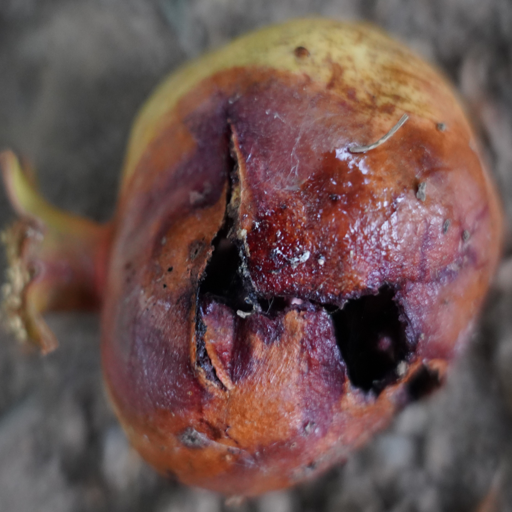
Label: Ectomyelois ceratoniae